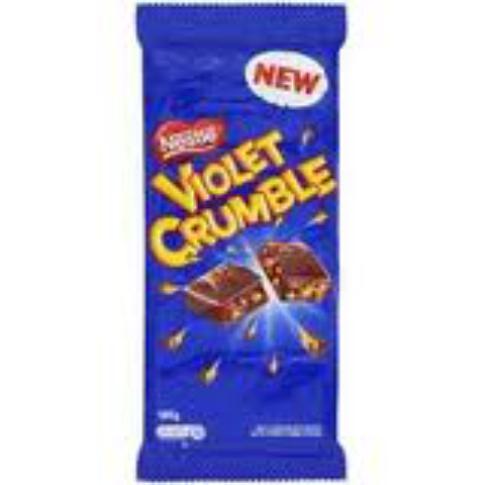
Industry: Food